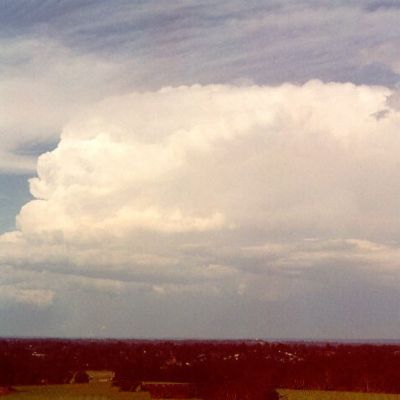
Cloud type: Cirrus (Ci)